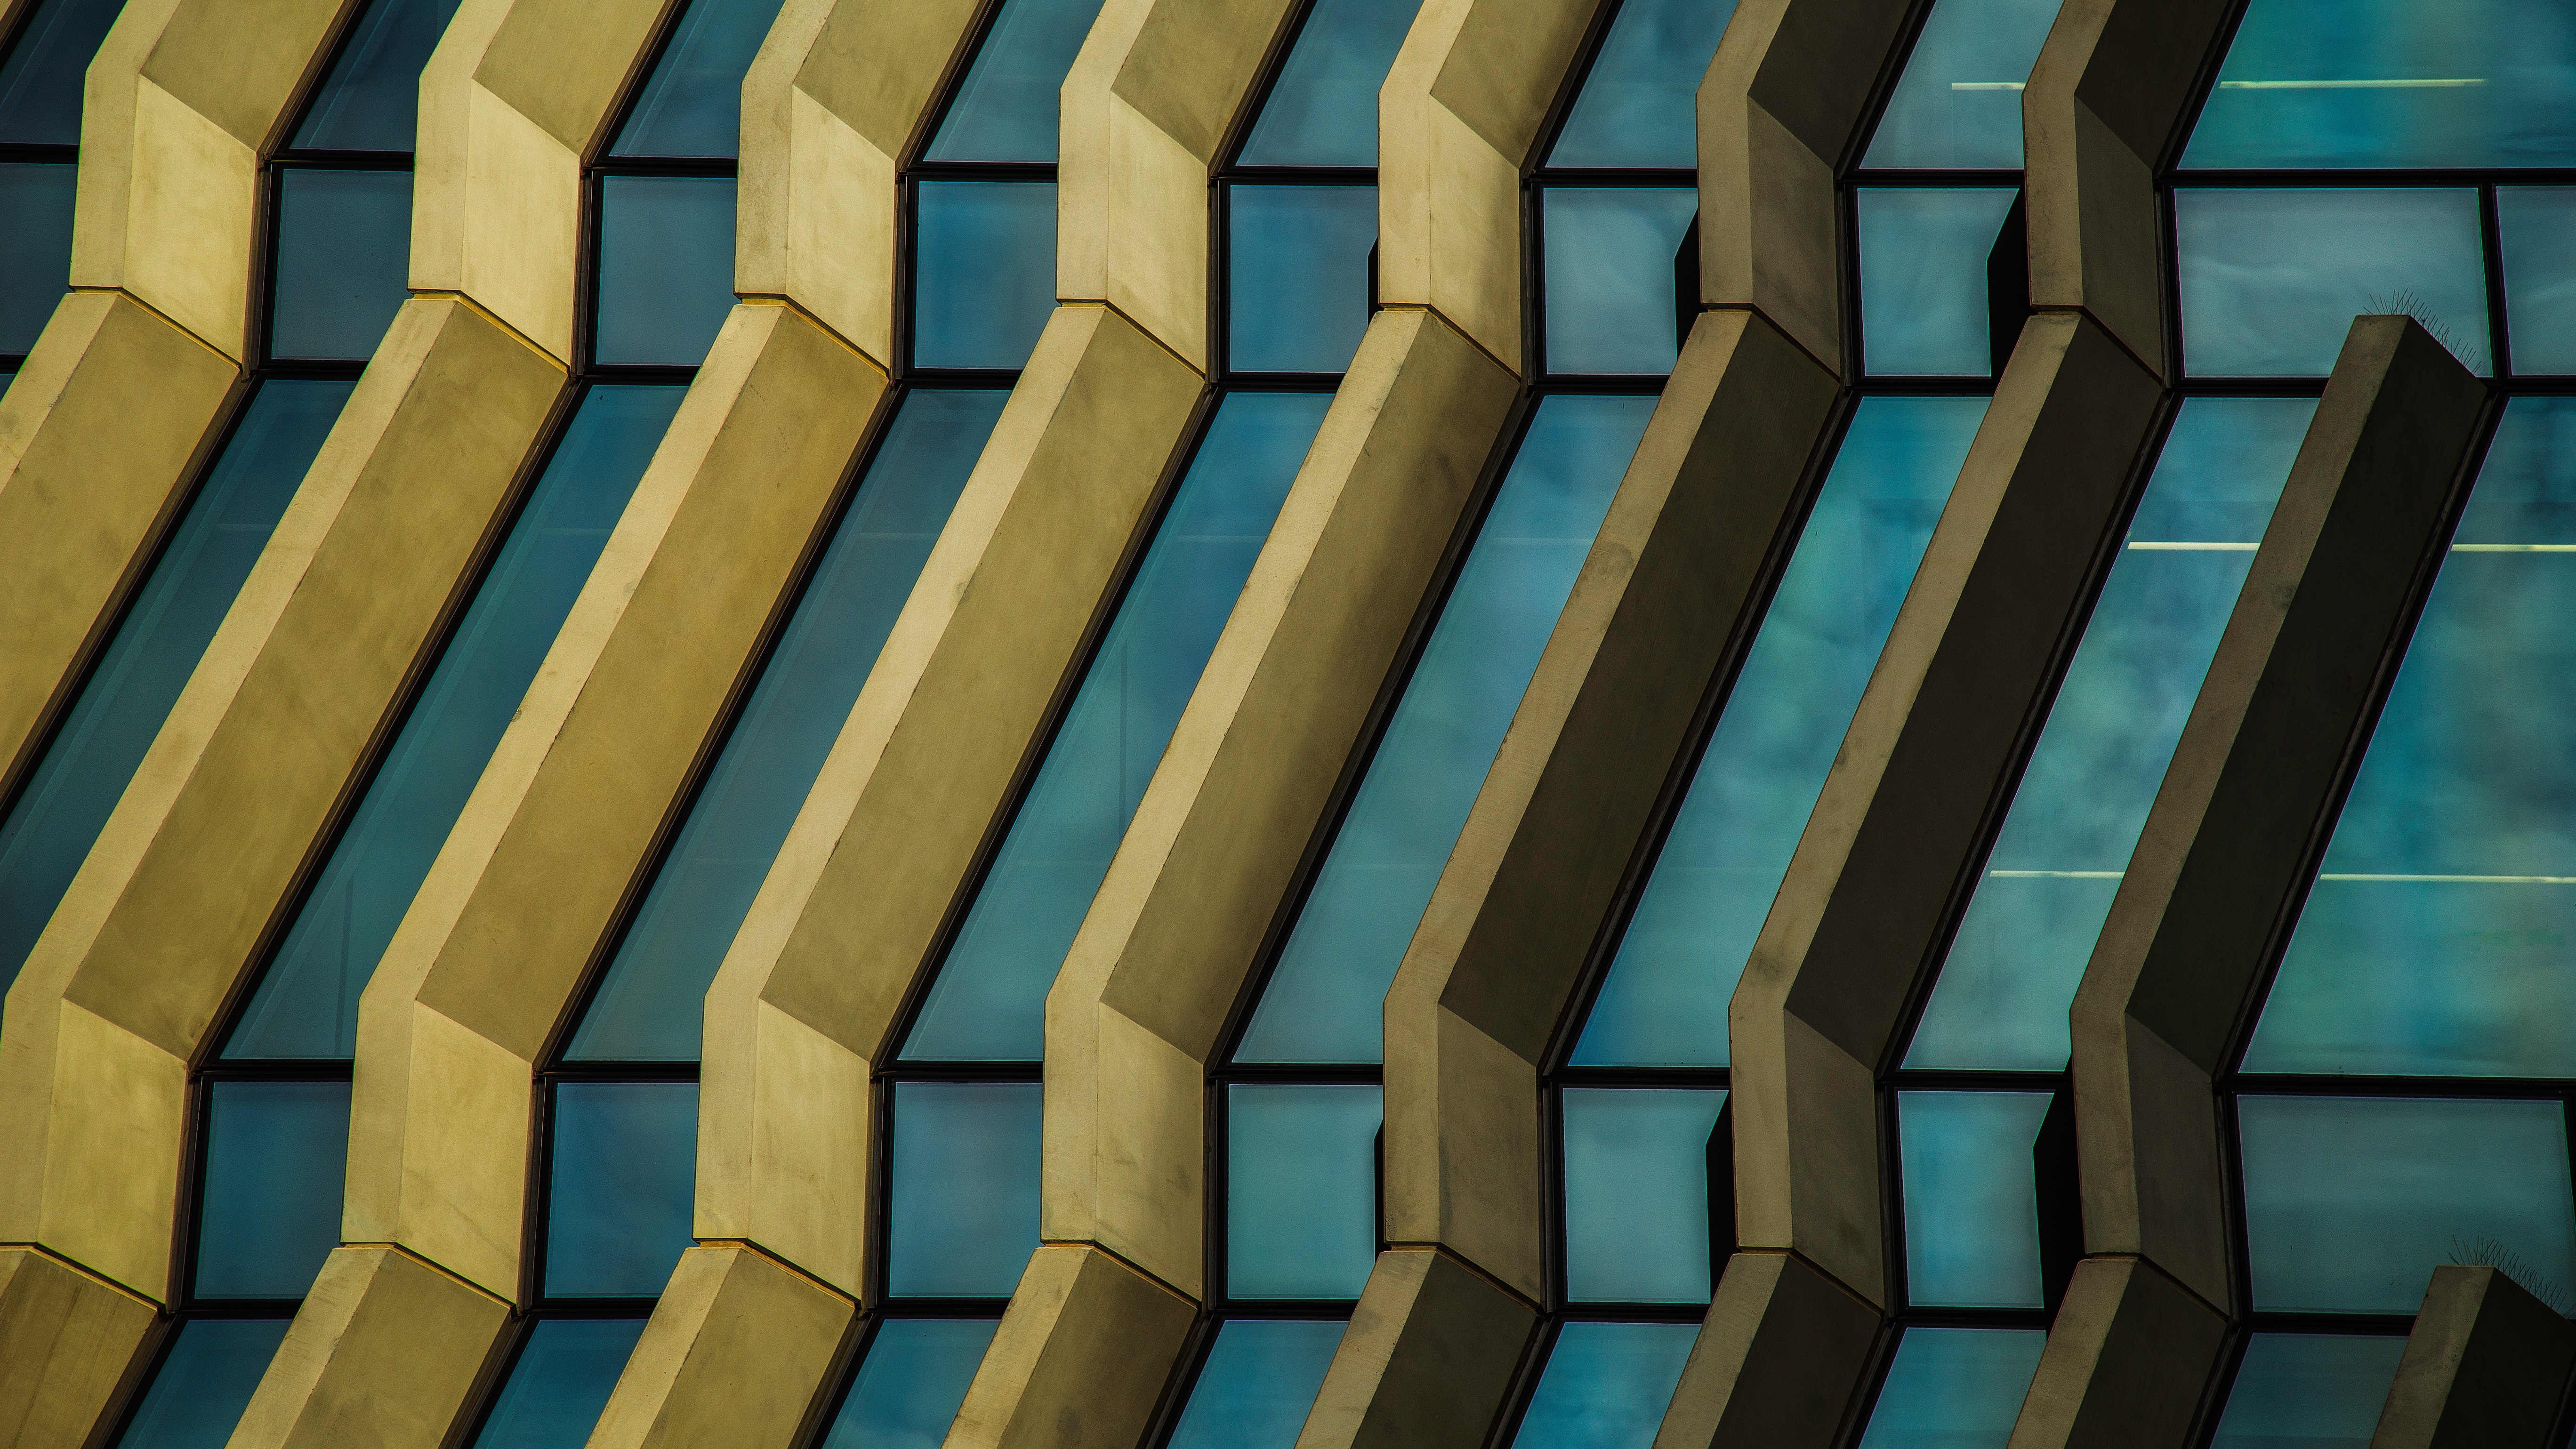
architecture, structure, wood, glass, wall, pattern, line, green, geometric, reflection, color, blue, stadium, interior design, art, design, symmetry, shape, flooring, outdoor structure